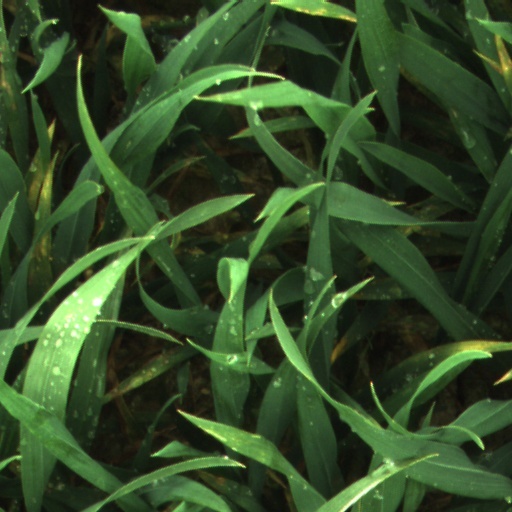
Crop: wheat